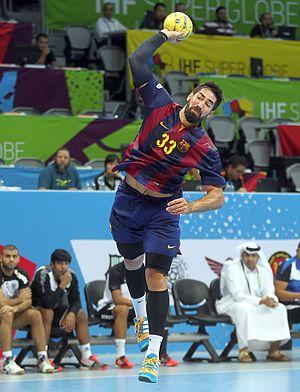
Nikola Karabatic, né Nikola Karabatić le 11 avril 1984 à Niš en Yougoslavie, est un joueur français de handball d'origine croate par son père Branko Karabatić et serbe par sa mère Lala Karabatic. Il évolue au poste d'arrière gauche ou de demi-centre en équipe de France et au club du Paris Saint-Germain. 17 fois champion de France, d'Allemagne et d'Espagne en 18 saisons, il est également détenteur de trois Ligues des champions, en 2003 avec Montpellier, en 2007 avec Kiel et en 2015 avec Barcelone.